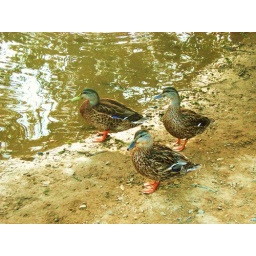
happy as a duck in water